Herľany

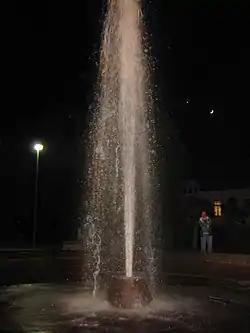

The records for genealogical research are available at the state archive "Statny Archiv in Kosice, Slovakia"